Peter Storm (clothing)

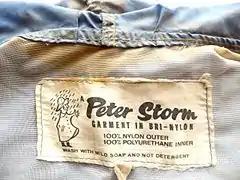
Vintage Peter Storm cagoule label showing garment fabric as polyurethane-coated nylon (the brown staining is from aged glue used to treat the sewing needle-holes that penetrate the PU coating in an effort to restore the fabric's water-repellent properties)

Peter Storm is an outdoor clothing brand developed in the United Kingdom. It was originally created in 1954 by former Royal Marine Noel Bibby as a company supplying waterproof nylon rainwear.